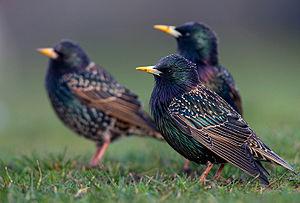
L’Étourneau sansonnet est une espèce de passereaux de la famille des sturnidés, originaire de la plus grande partie de l'Eurasie, mais qui a été introduite dans tous les continents excepté l’Antarctique.